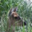
Label: deer